Chili Davis

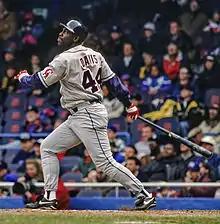
Davis with the Angels in 1996

Following his playing days, Davis was a hitting coach for the Australian National Baseball team for three years and was hired in 2010 by the Los Angeles Dodgers as a hitting coach for their instructional league. While there was speculation that he might join the Dodgers as a coach for the 2011 season, Davis instead joined the Pawtucket Red Sox's coaching staff as their new hitting coach. On November 25, 2011, Davis was hired to be the Oakland Athletics hitting coach. In October 2014, he returned to the east coast, as the hitting coach for the Boston Red Sox. On October 26, 2017, he was named hitting coach for the Chicago Cubs.